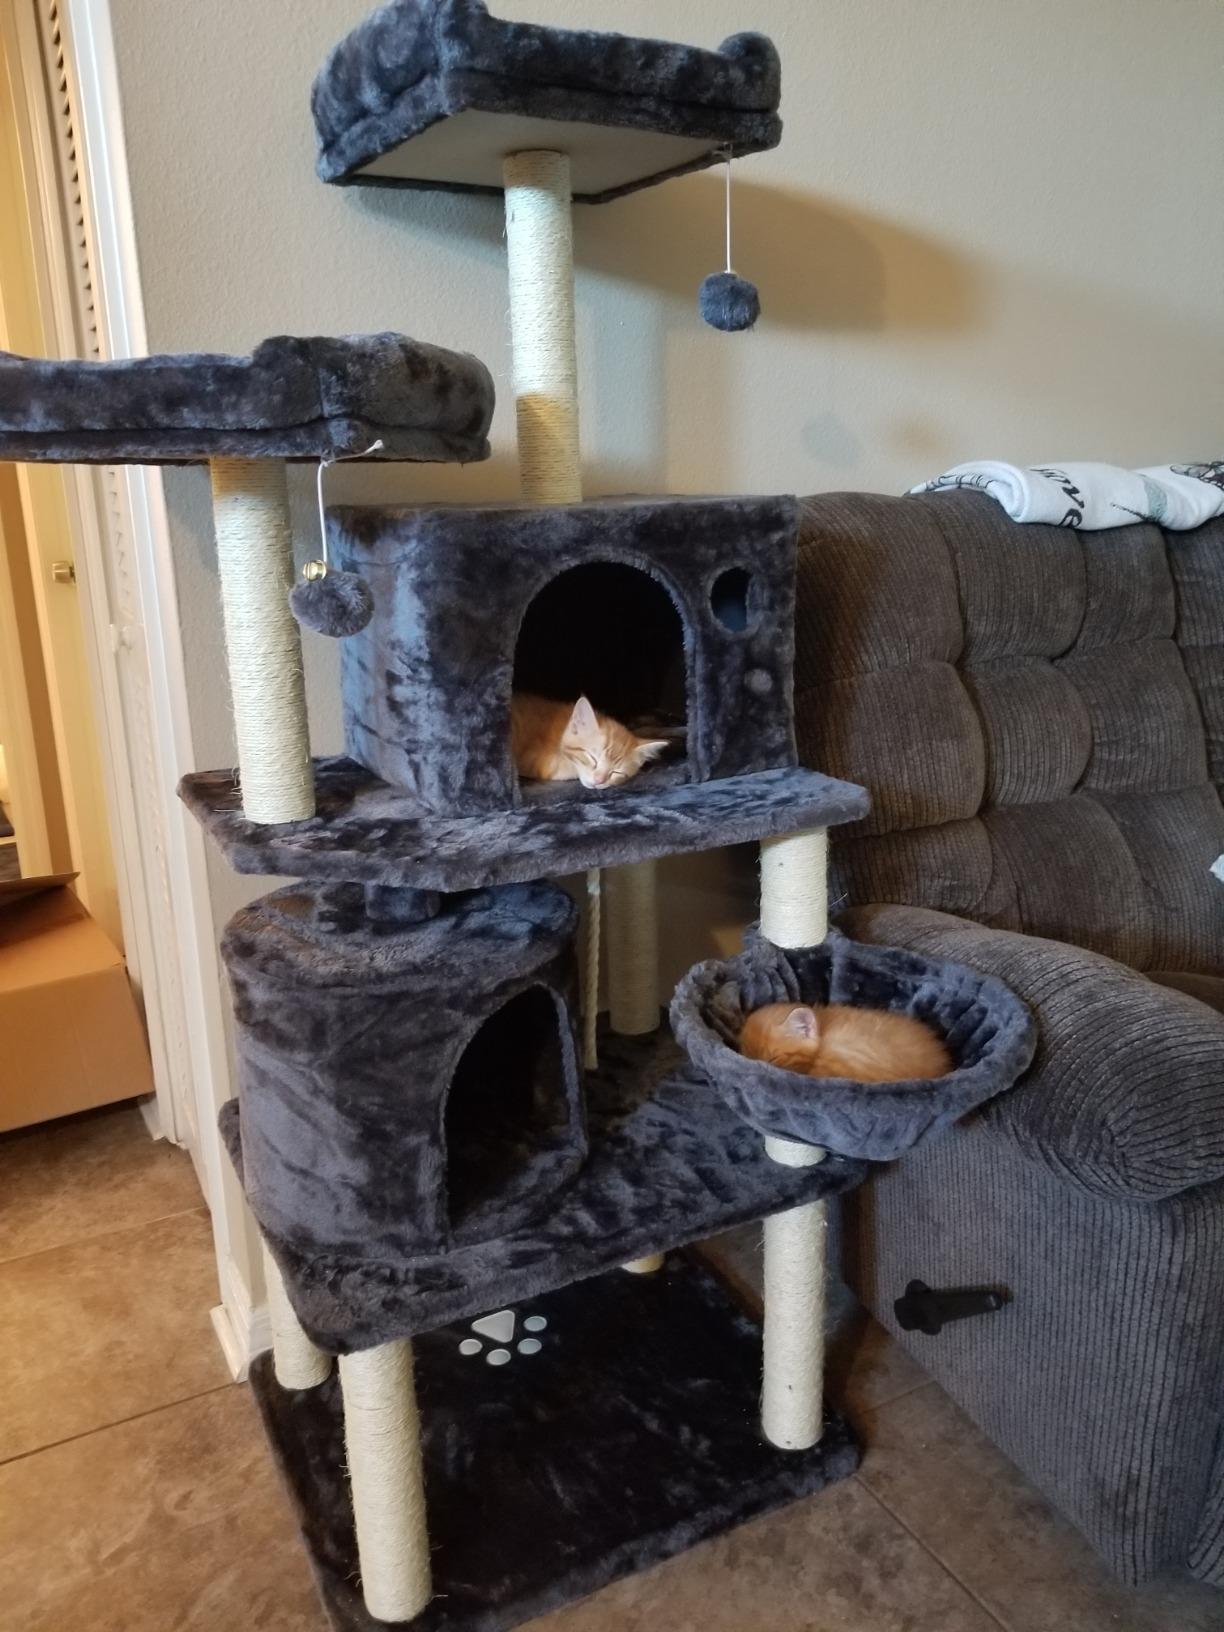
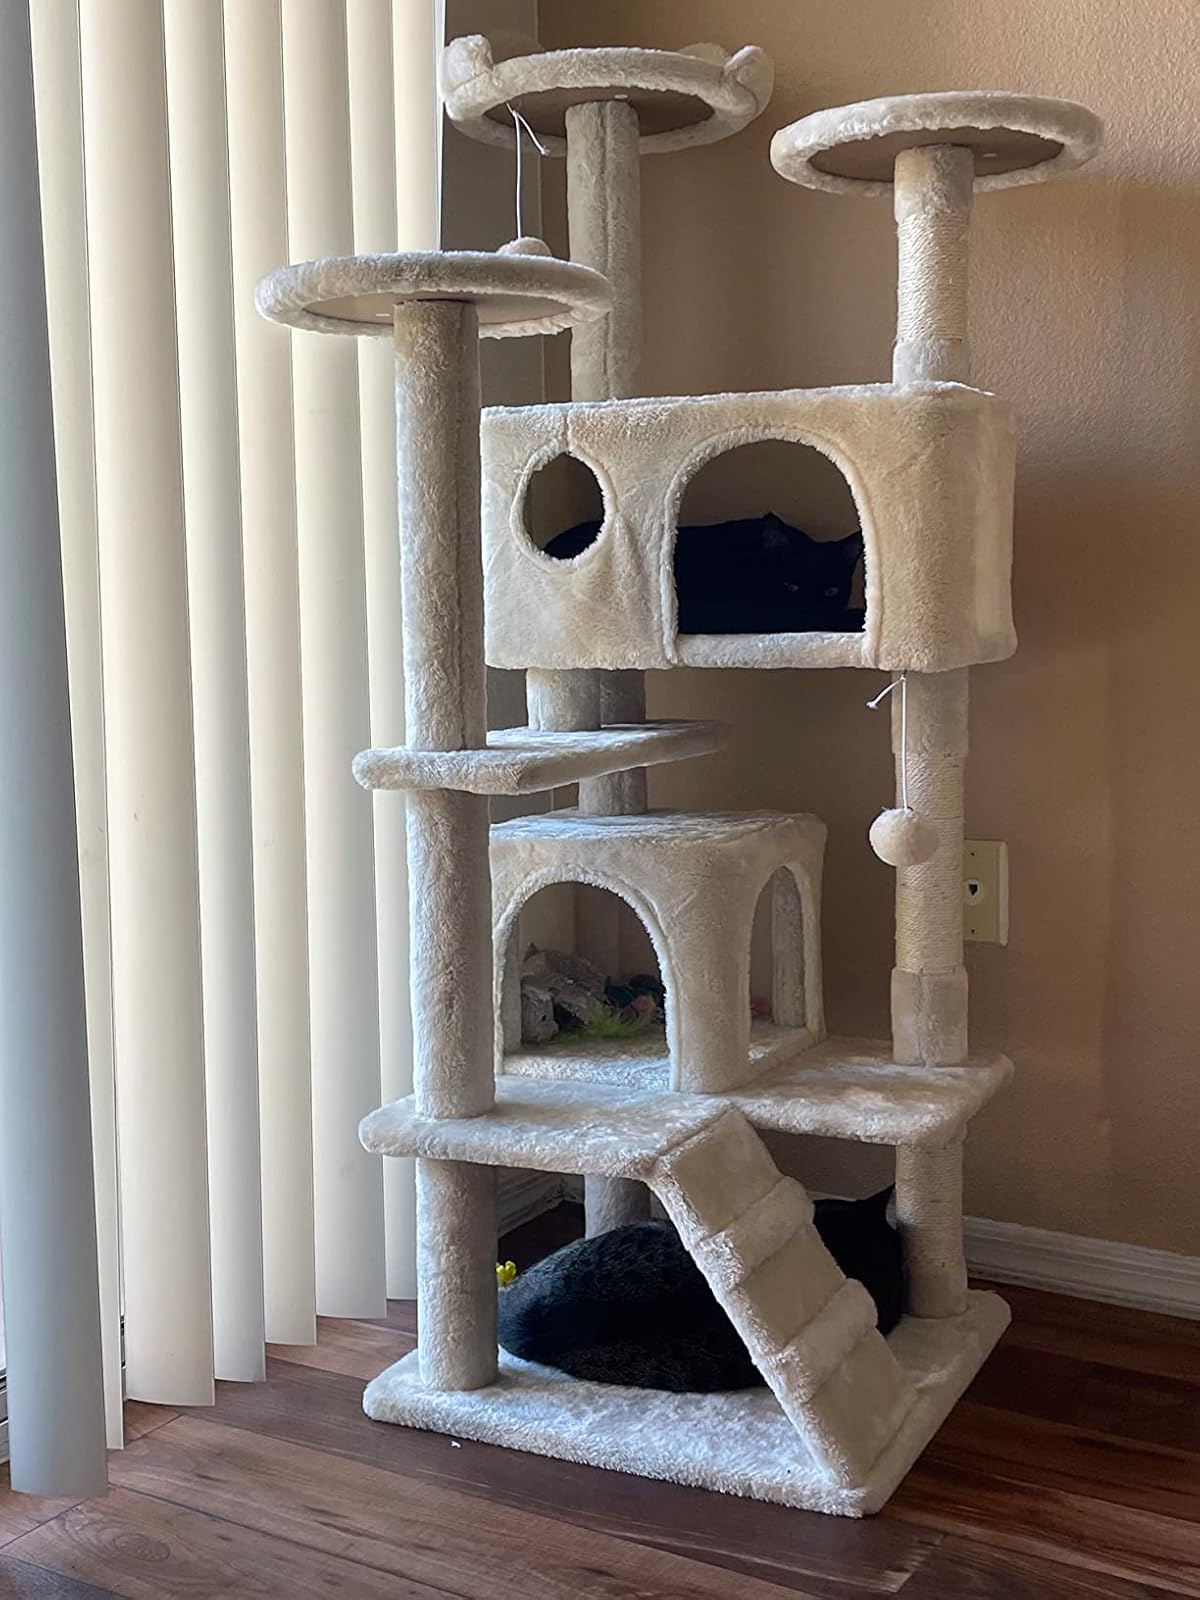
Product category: items_cat tree
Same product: no